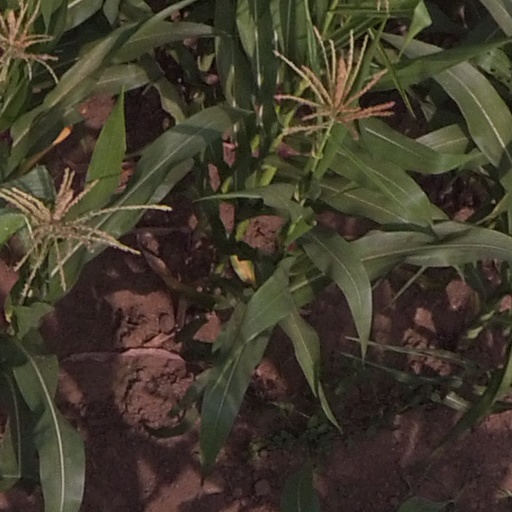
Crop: maize; corn